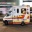
Label: ambulance